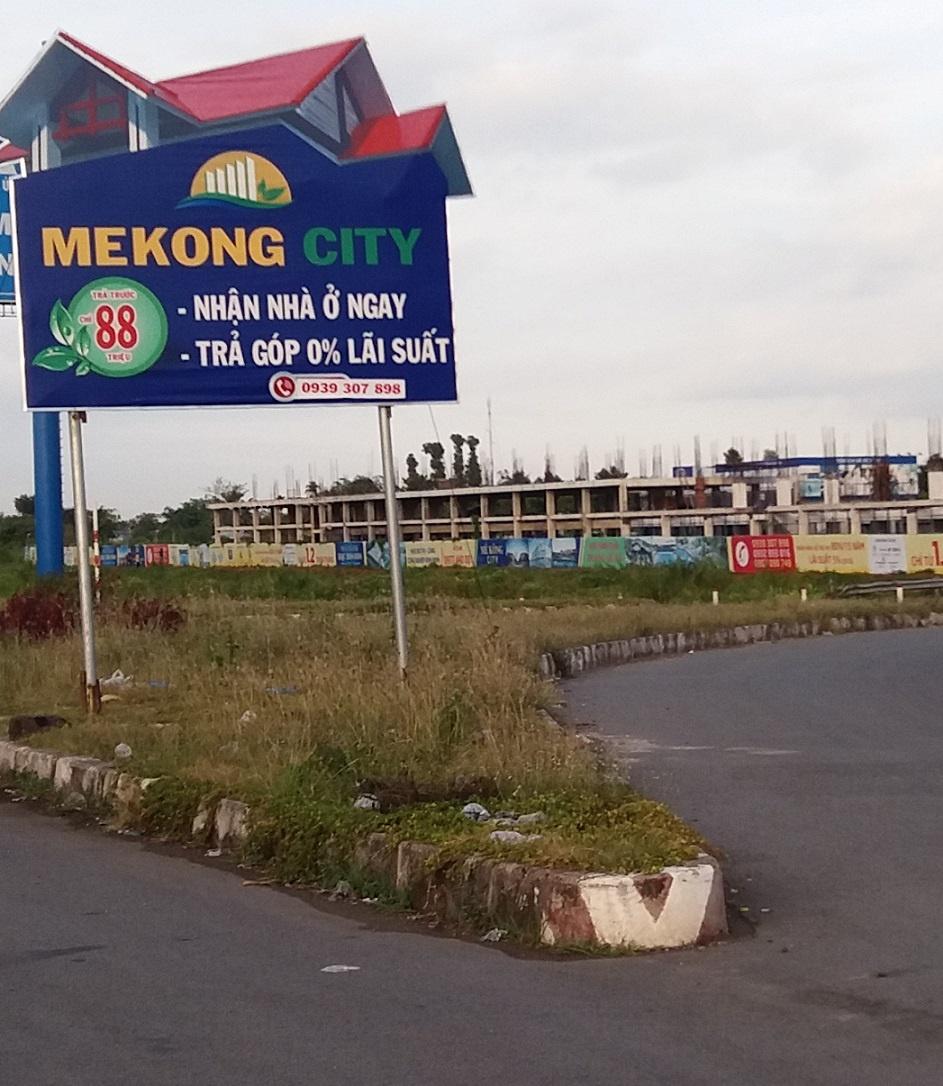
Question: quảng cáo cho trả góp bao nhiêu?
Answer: quảng cáo cho trả góp 0% lãi suất